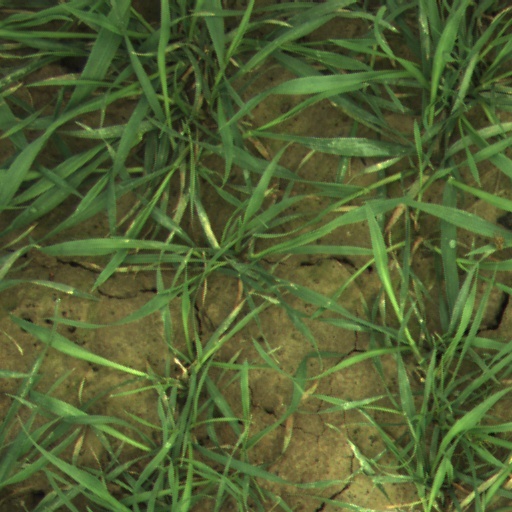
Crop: wheat